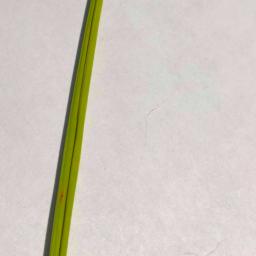
Label: Rice___Brown_Spot